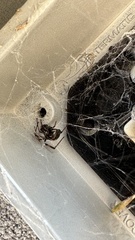
Species: Lactrodectus_hesperus